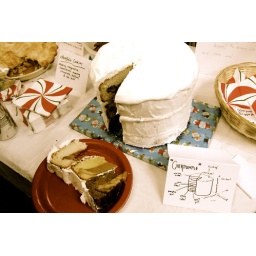
Three layer cake - white, yellow and spice - with an embedded pie within each layer.